White Star Line

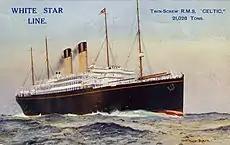
of 1901 (20,904 GRT)

With the death of Thomas Ismay, his eldest son, Bruce, took over. He was joined at the helm of Ismay, Imrie & Co. by his friend Harold Sanderson in addition to the members already present, notably the now elderly William Imrie and his brother, James Ismay. The company was quickly involved in the Second Boer War, with several of its ships being requisitioned, starting with the cargo ship in October 1899. Several ships quickly followed, notably "Britannic", which had become surplus to requirements on the North Atlantic route. A total of ten ships were assisting in the war effort, six of them as part of their regular service. 17,000 men and 4,000 animals were transported to the conflict by White Star ships in just over two years.